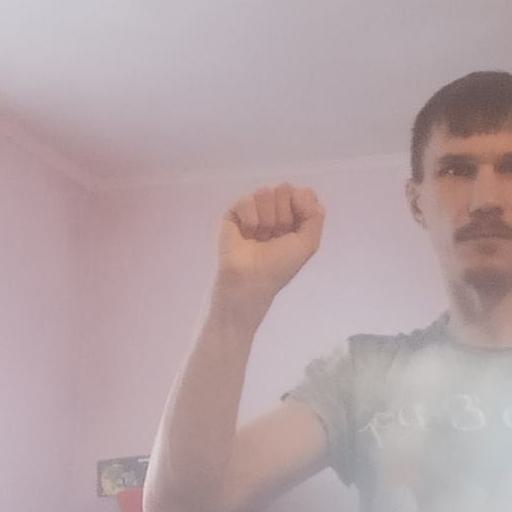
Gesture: fist